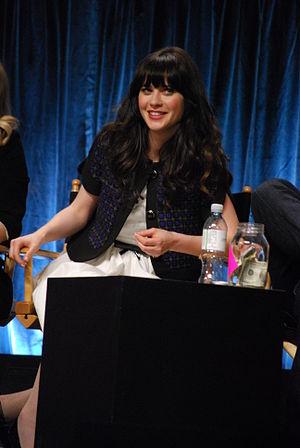
Zooey Deschanel [ˈzoʊi ˌdeɪʃəˈnɛl] est une actrice, productrice, chanteuse, auteur-compositrice et musicienne américaine, née le 17 janvier 1980 à Los Angeles.